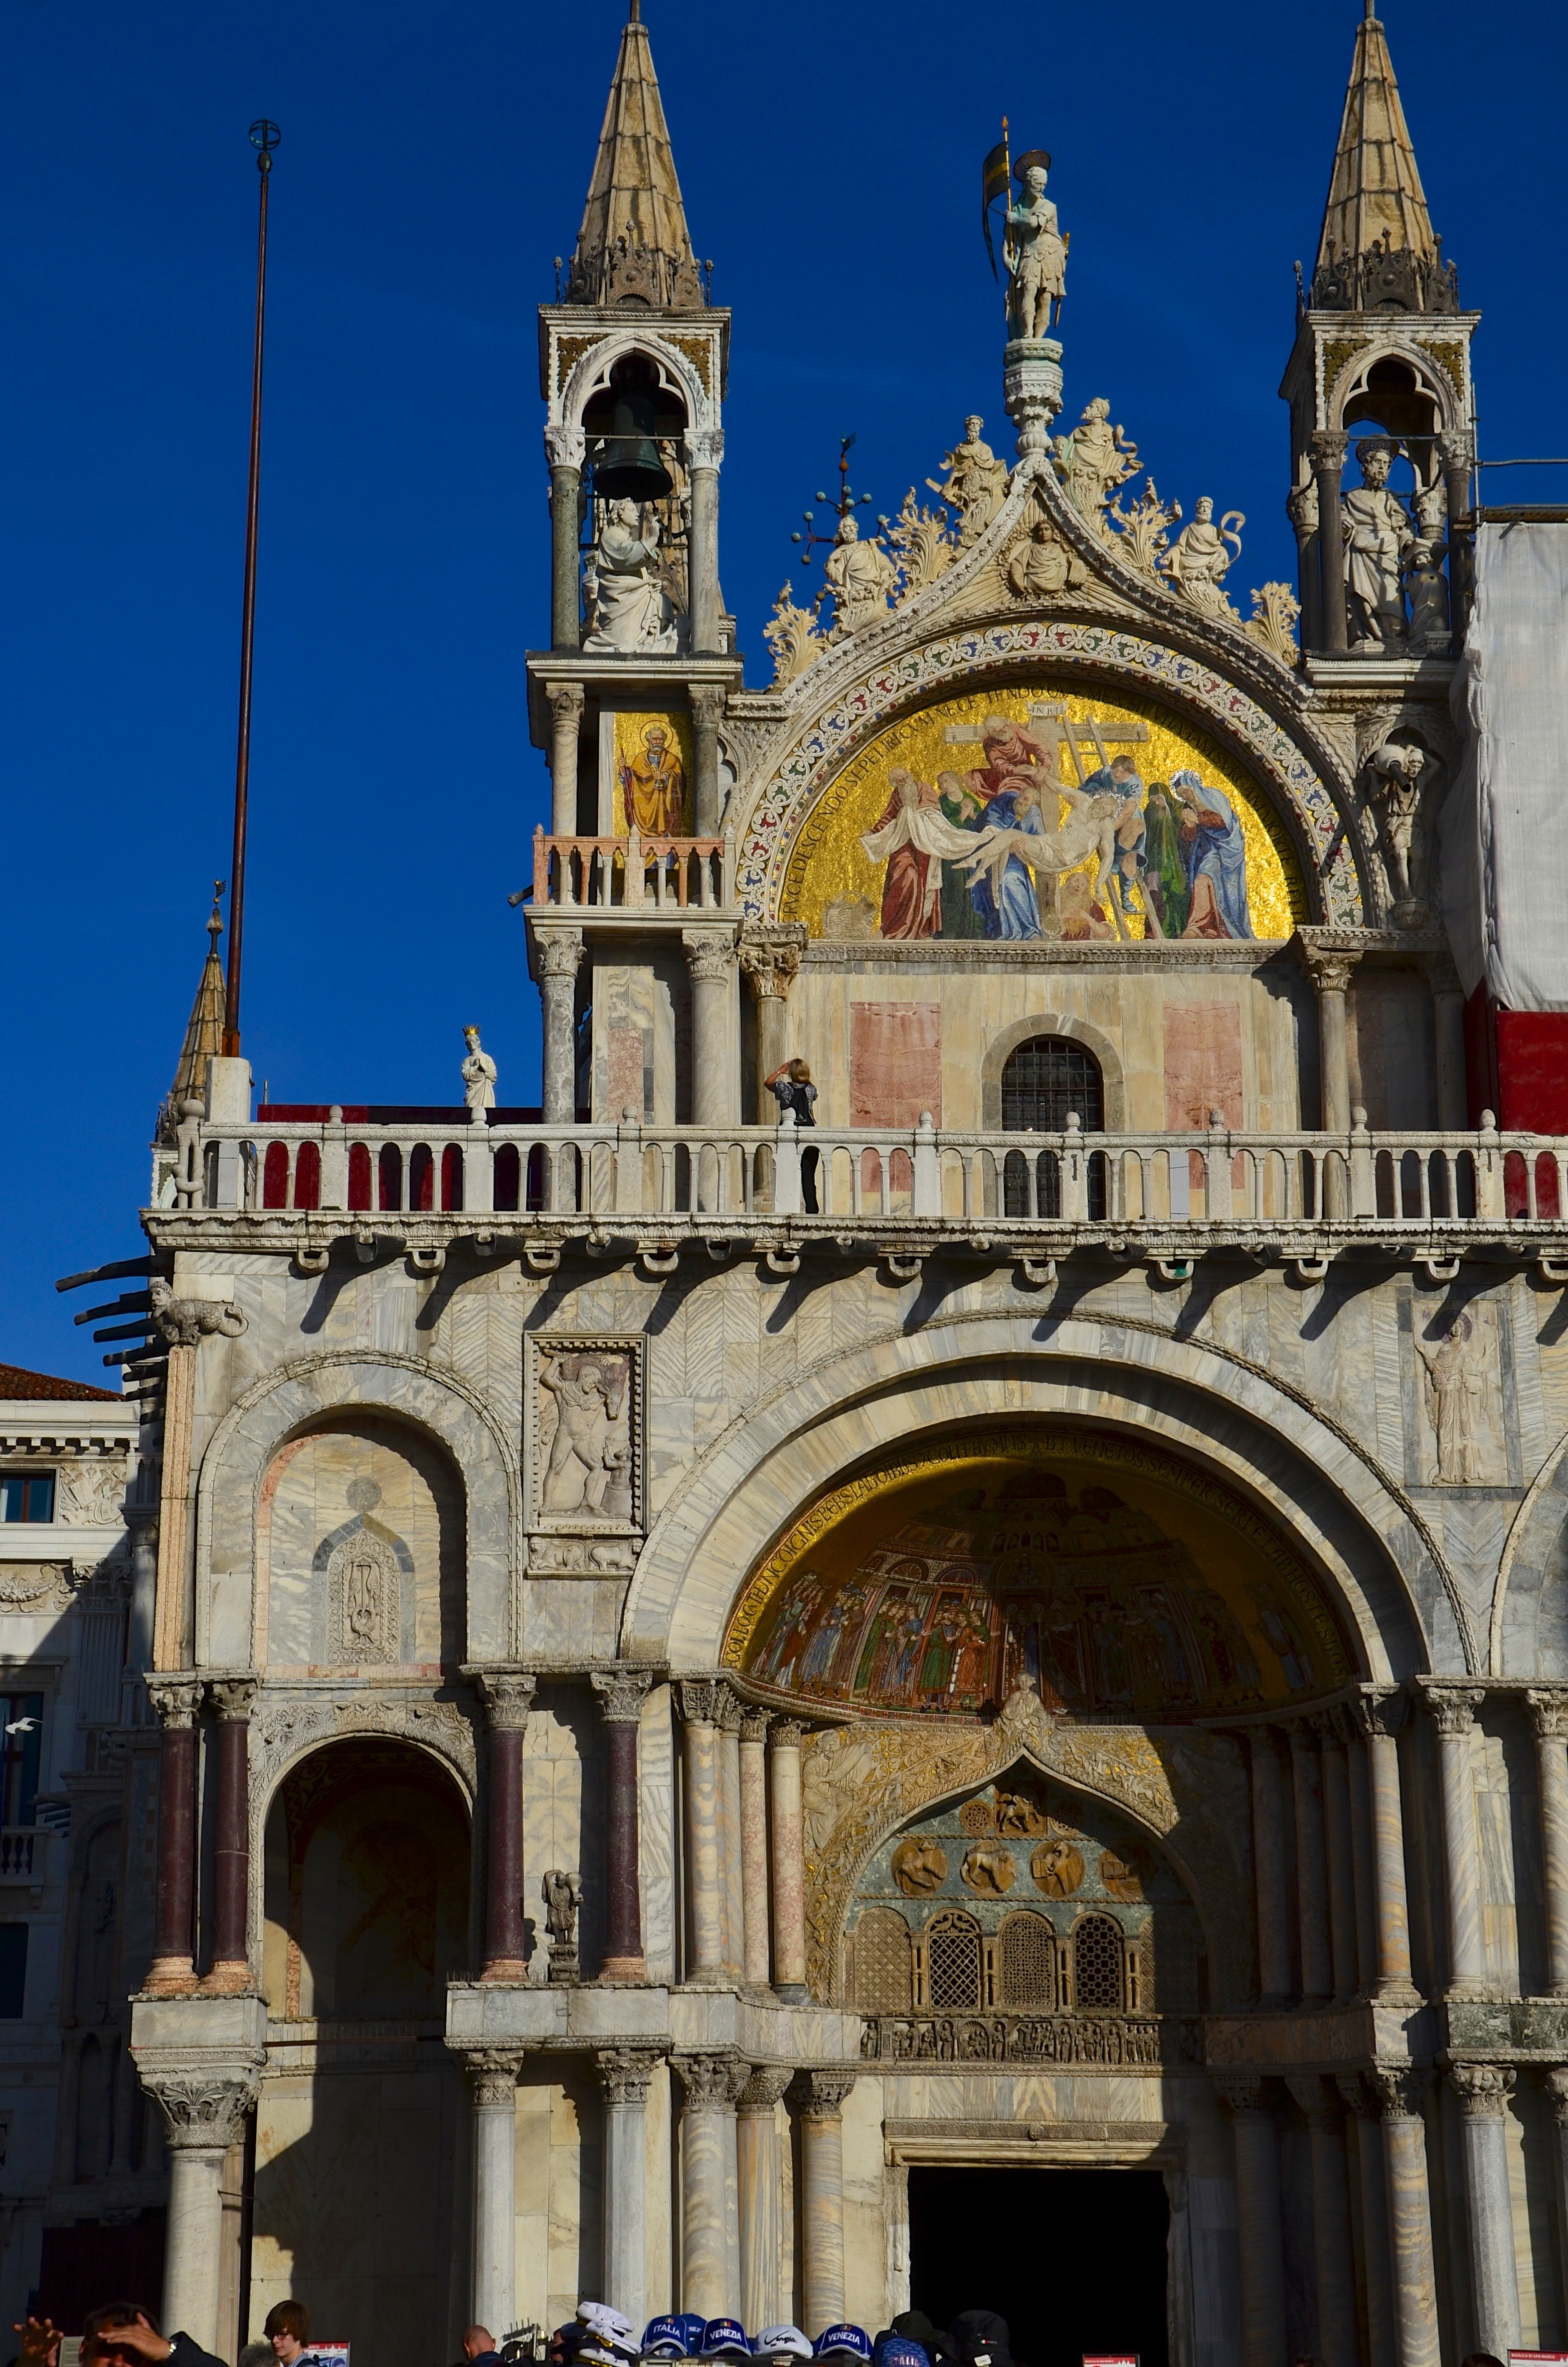
architecture, building, landmark, italy, facade, venice, church, cathedral, place of worship, monastery, synagogue, basilica, dom, gothic architecture, st mark's square, byzantine architecture